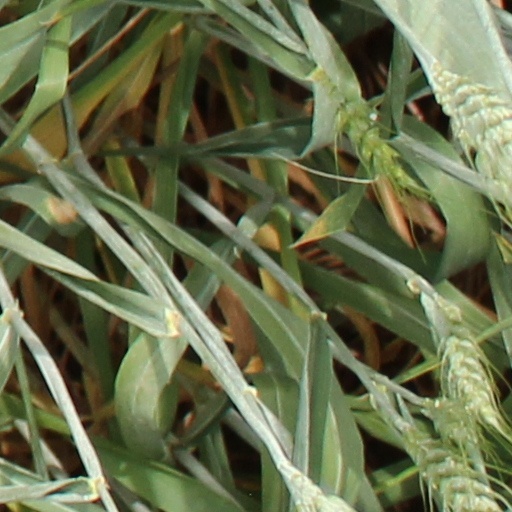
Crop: wheat